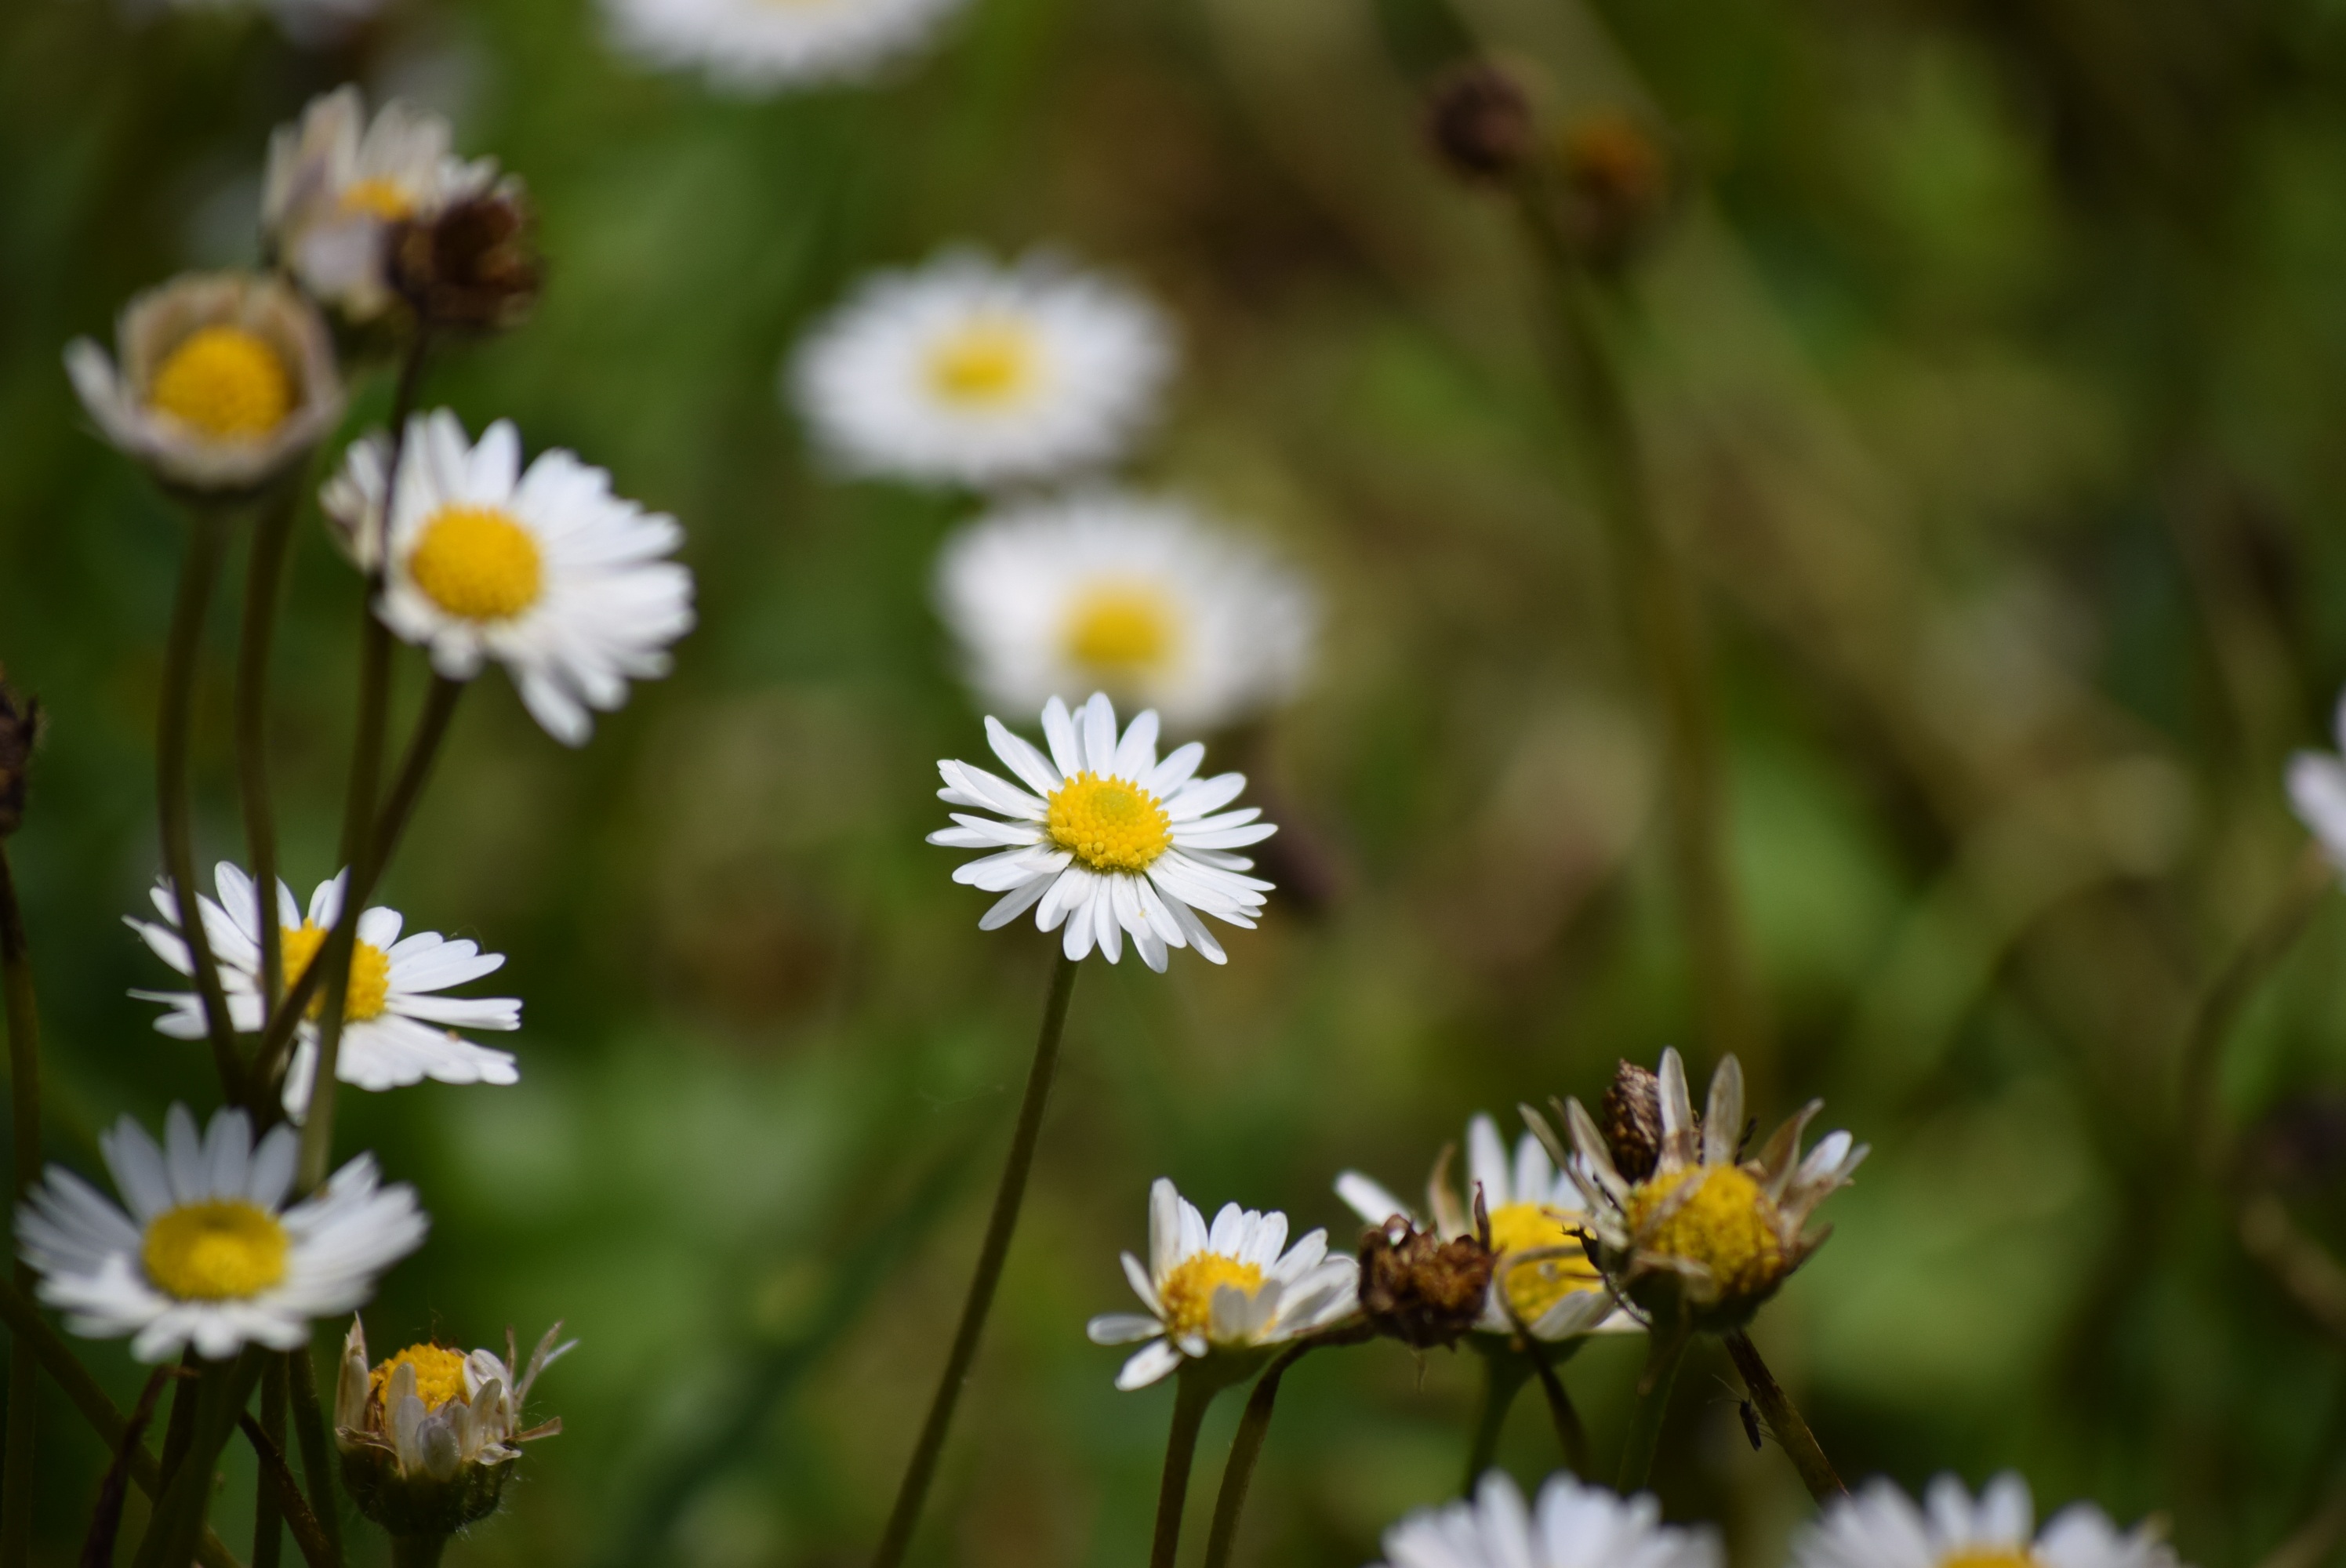
nature, blossom, plant, white, meadow, flower, petal, daisy, spring, green, herb, botany, yellow, flora, fauna, wildflower, flowers, prato, daisies, nectar, macro photography, flowering plant, daisy family, oxeye daisy, land plant, chamaemelum nobile, marguerite daisy